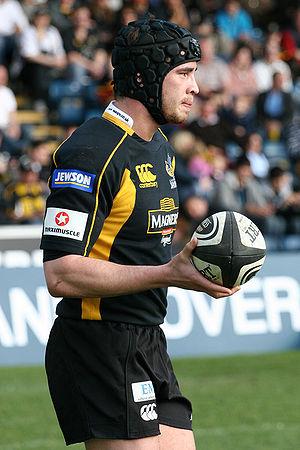
Daniel Cipriani, né le 2 novembre 1987 à Roehampton dans la banlieue de Londres, est un joueur de rugby à XV international anglais. Ancien demi d'ouverture des Wasps, des Sale Sharks et des Melbourne Rebels, franchise de Super 15, il évolue sous les couleurs du club anglais de Gloucester à partir de 2018.
Le Championnat d'Angleterre de rugby à XV, qui porte le nom Guinness Premiership de son sponsor du moment, oppose pour la saison 2007-2008 les douze meilleures équipes anglaises de rugby à XV.
Le Championnat d'Angleterre de rugby à XV, qui porte le nom Guinness Premiership de son sponsor du moment, oppose pour la saison 2008-2009 les douze meilleures équipes anglaises de rugby à XV.